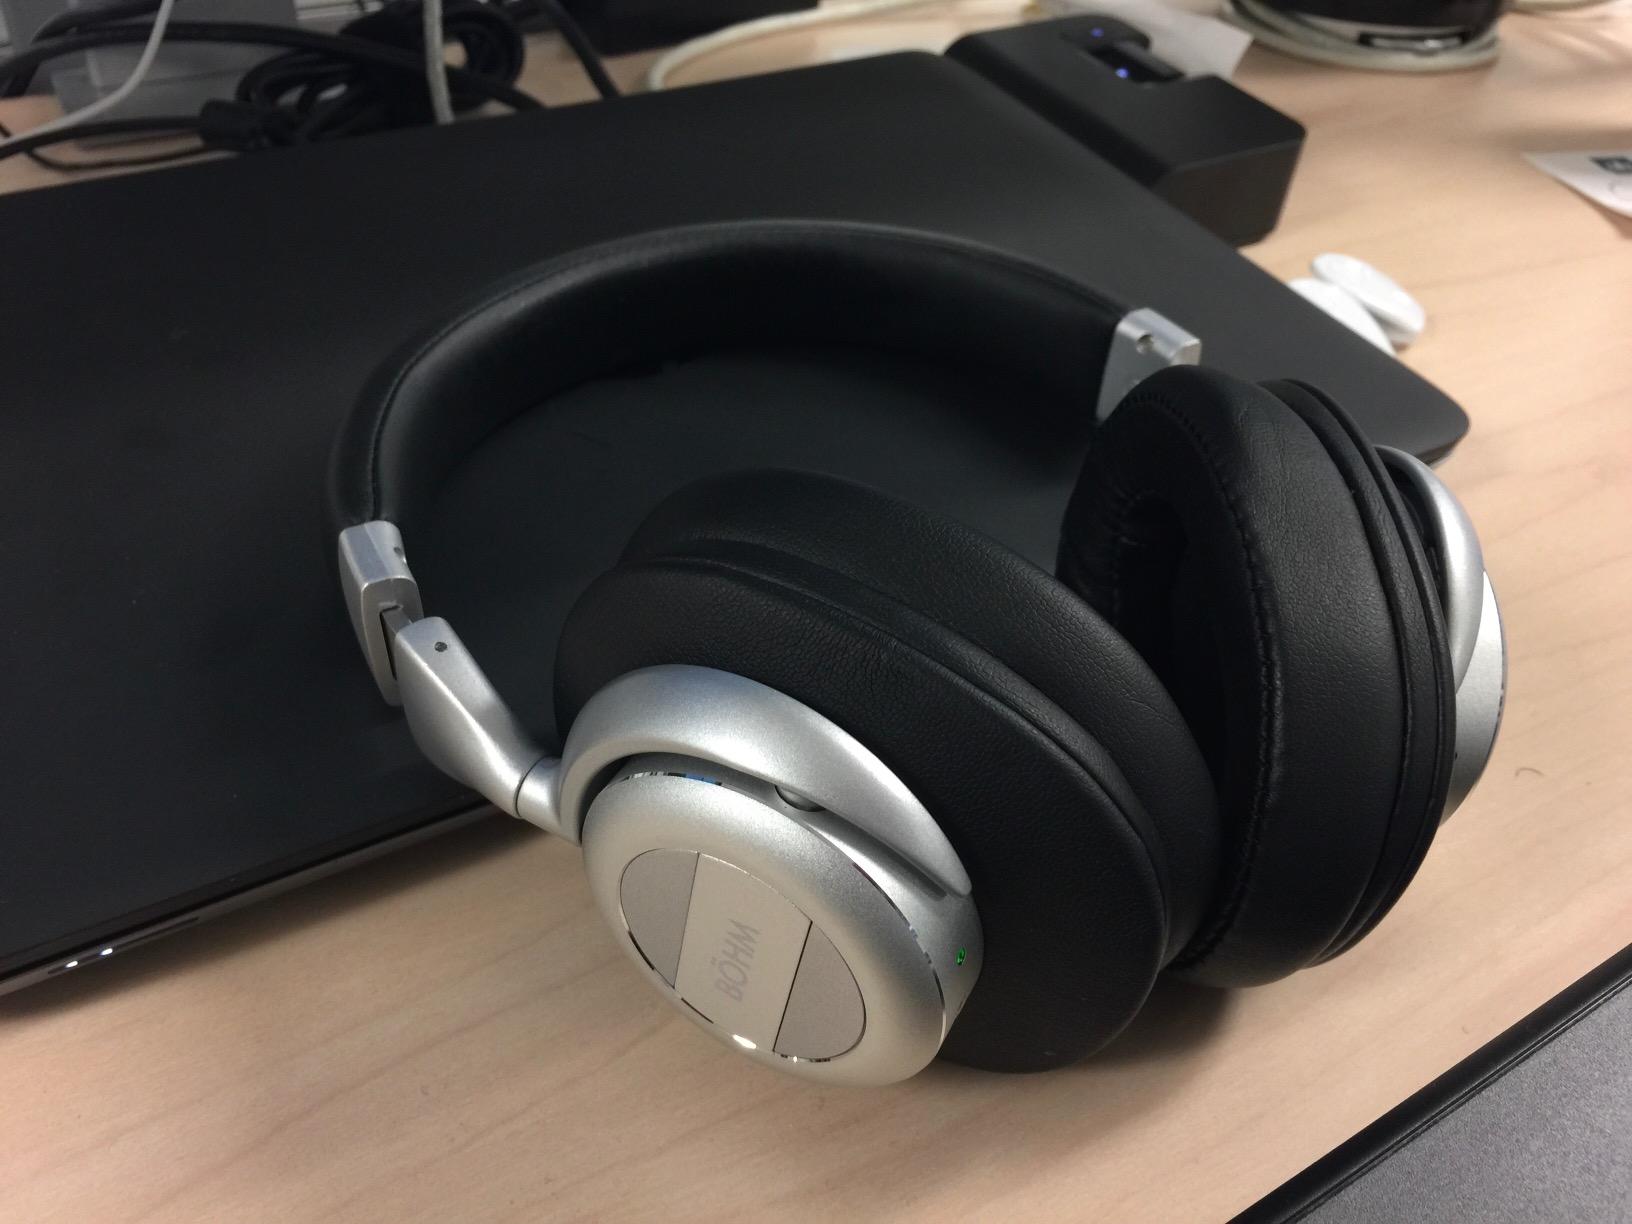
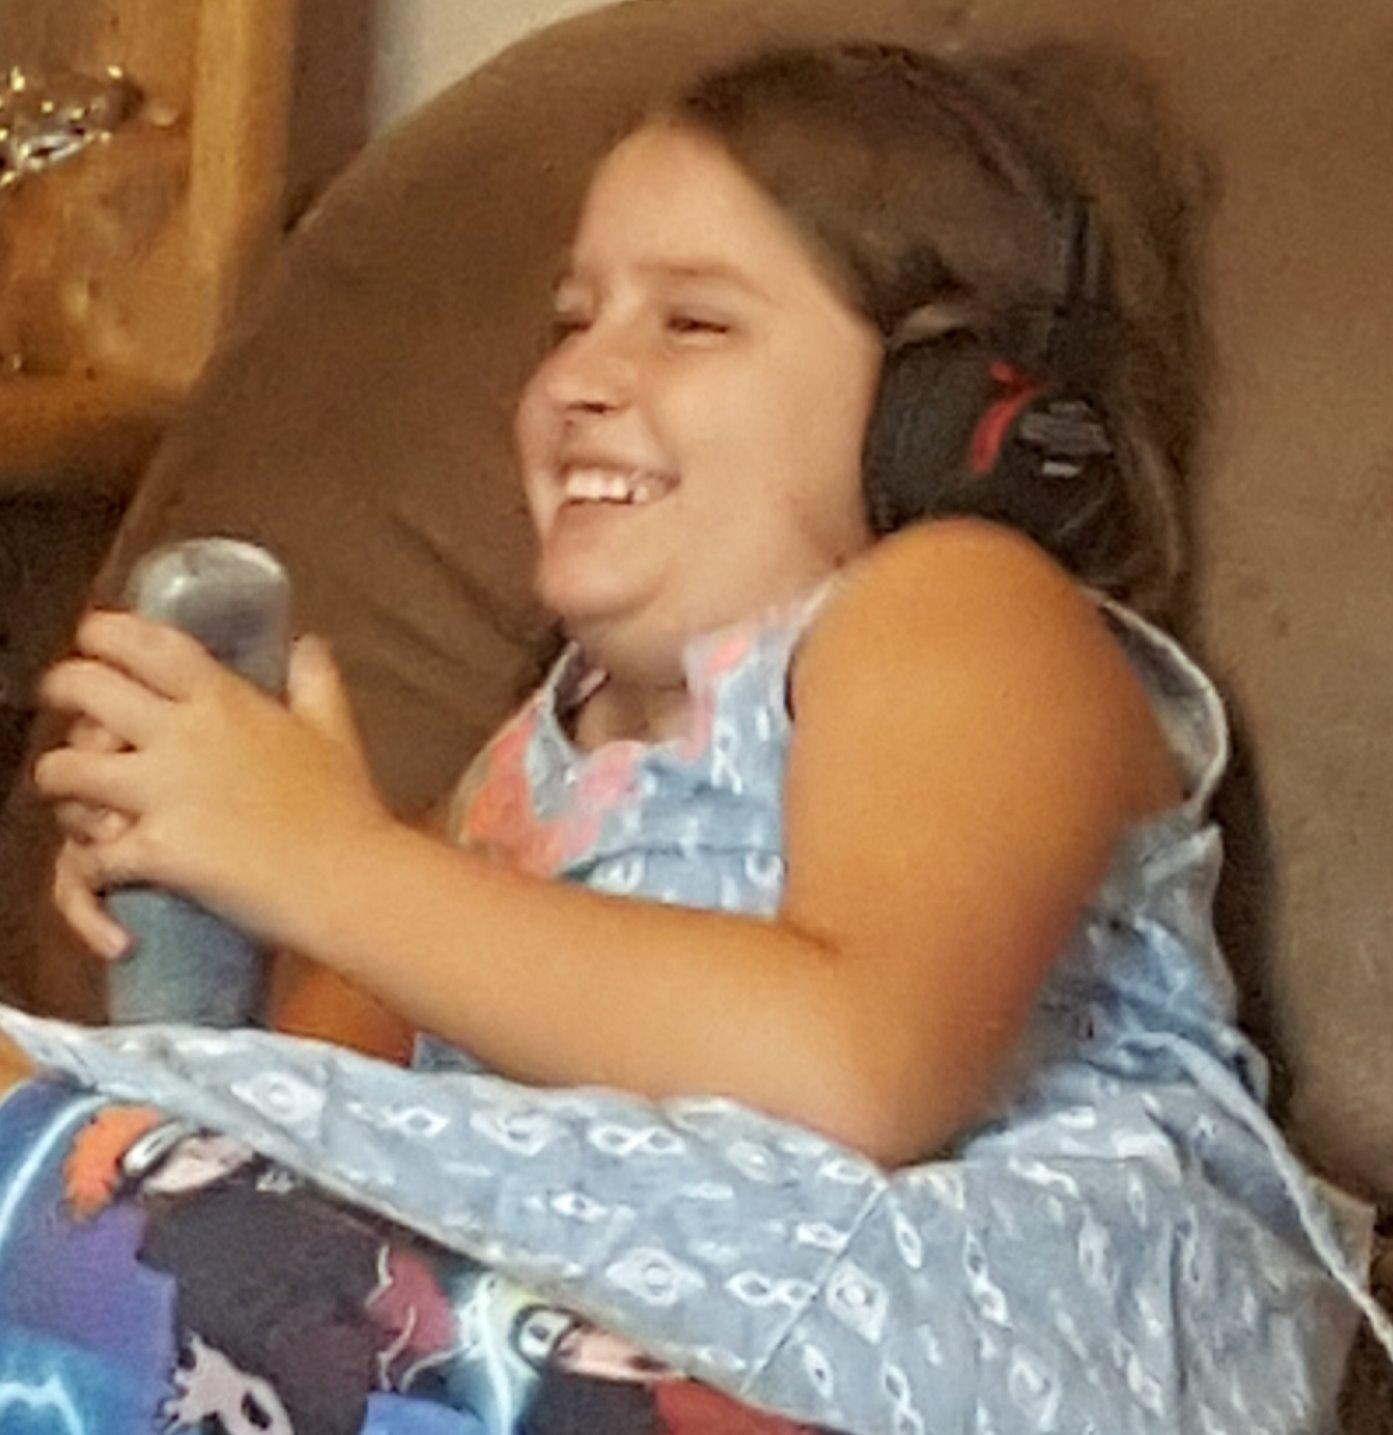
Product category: headphones
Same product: no